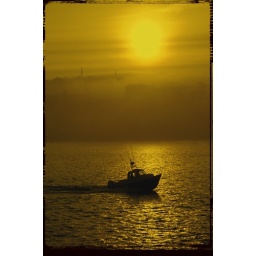
Waited for the boat to cross the sunshine. The fisherman caught up with me later in the day and asked for the photo.